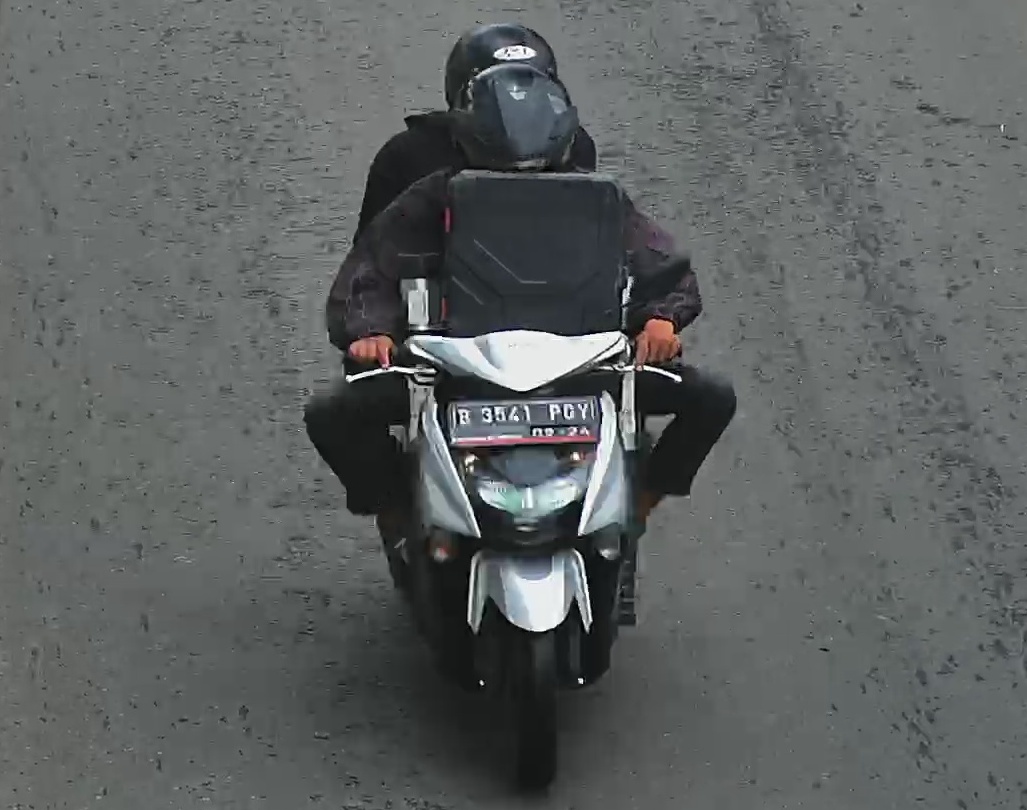
person-with-helmet: 2
person-without-helmet: 0